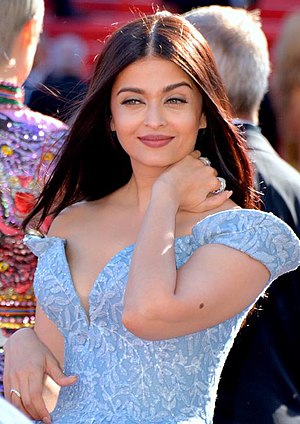
Aishwarya Rai
Aishwarya Rai er en indisk Bollywood-skuespiller. Hun anses for at være en af Indiens bedste og mest populære skuespillere.